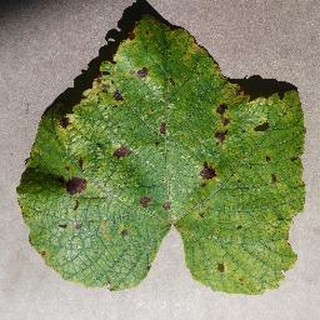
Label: grape_leaf_blight